Kochu Kochu Santhoshangal

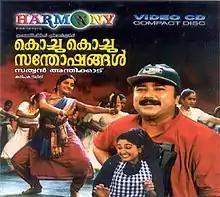

Kochu Kochu Santhoshangal is a 2000 Indian Malayalam-language family drama film written and directed by Sathyan Anthikkad from a story by C. V. Balakrishnan. It stars Jayaram, Lakshmi Gopalaswamy, Kalidas Jayaram, Innocent, and Kavya Madhavan. It marked the on-screen debut of Kalidas. The music was composed by Ilaiyaraaja. The film won two National Film Awards—Best Feature Film in Malayalam and Best Choreography (for Kala).